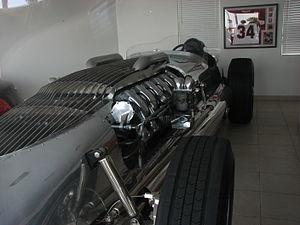
La Blastolene Special, connue également comme Jay Leno Tank Car dans le jeu Gran Turismo 4, est une voiture unique construite pour l'humoriste américain Jay Leno. Elle est équipée d'un V12 équipant le char d'assaut M47 Patton américain.